Don't Breathe (2014 film)

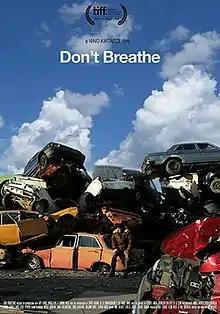
Film poster

Don't Breathe is a 2014 Georgian-language French documentary film directed by Nino Kirtadze. It was screened in the Contemporary World Cinema section at the 2014 Toronto International Film Festival.